Bohemians 1905

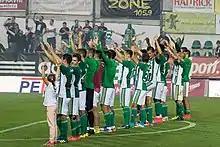
Bohemians Praha celebrating with their fans after the game

The club finished third in the 2005–06 Bohemian Football League, missing out on promotion, but advanced to the Second League regardless, as they bought a license to play in the Second League from SC Xaverov. The club was then able to advance back to the top flight in 2007, where they played until relegation in 2012. After only one season in 2. Liga Bohemians returned to the First League in 2013.